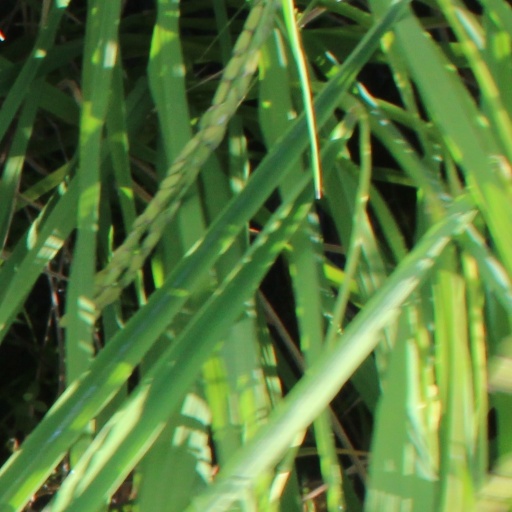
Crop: rice